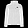
Label: Coat